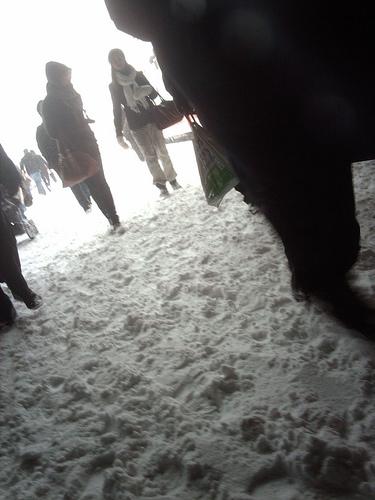
Weather: snow or frosty